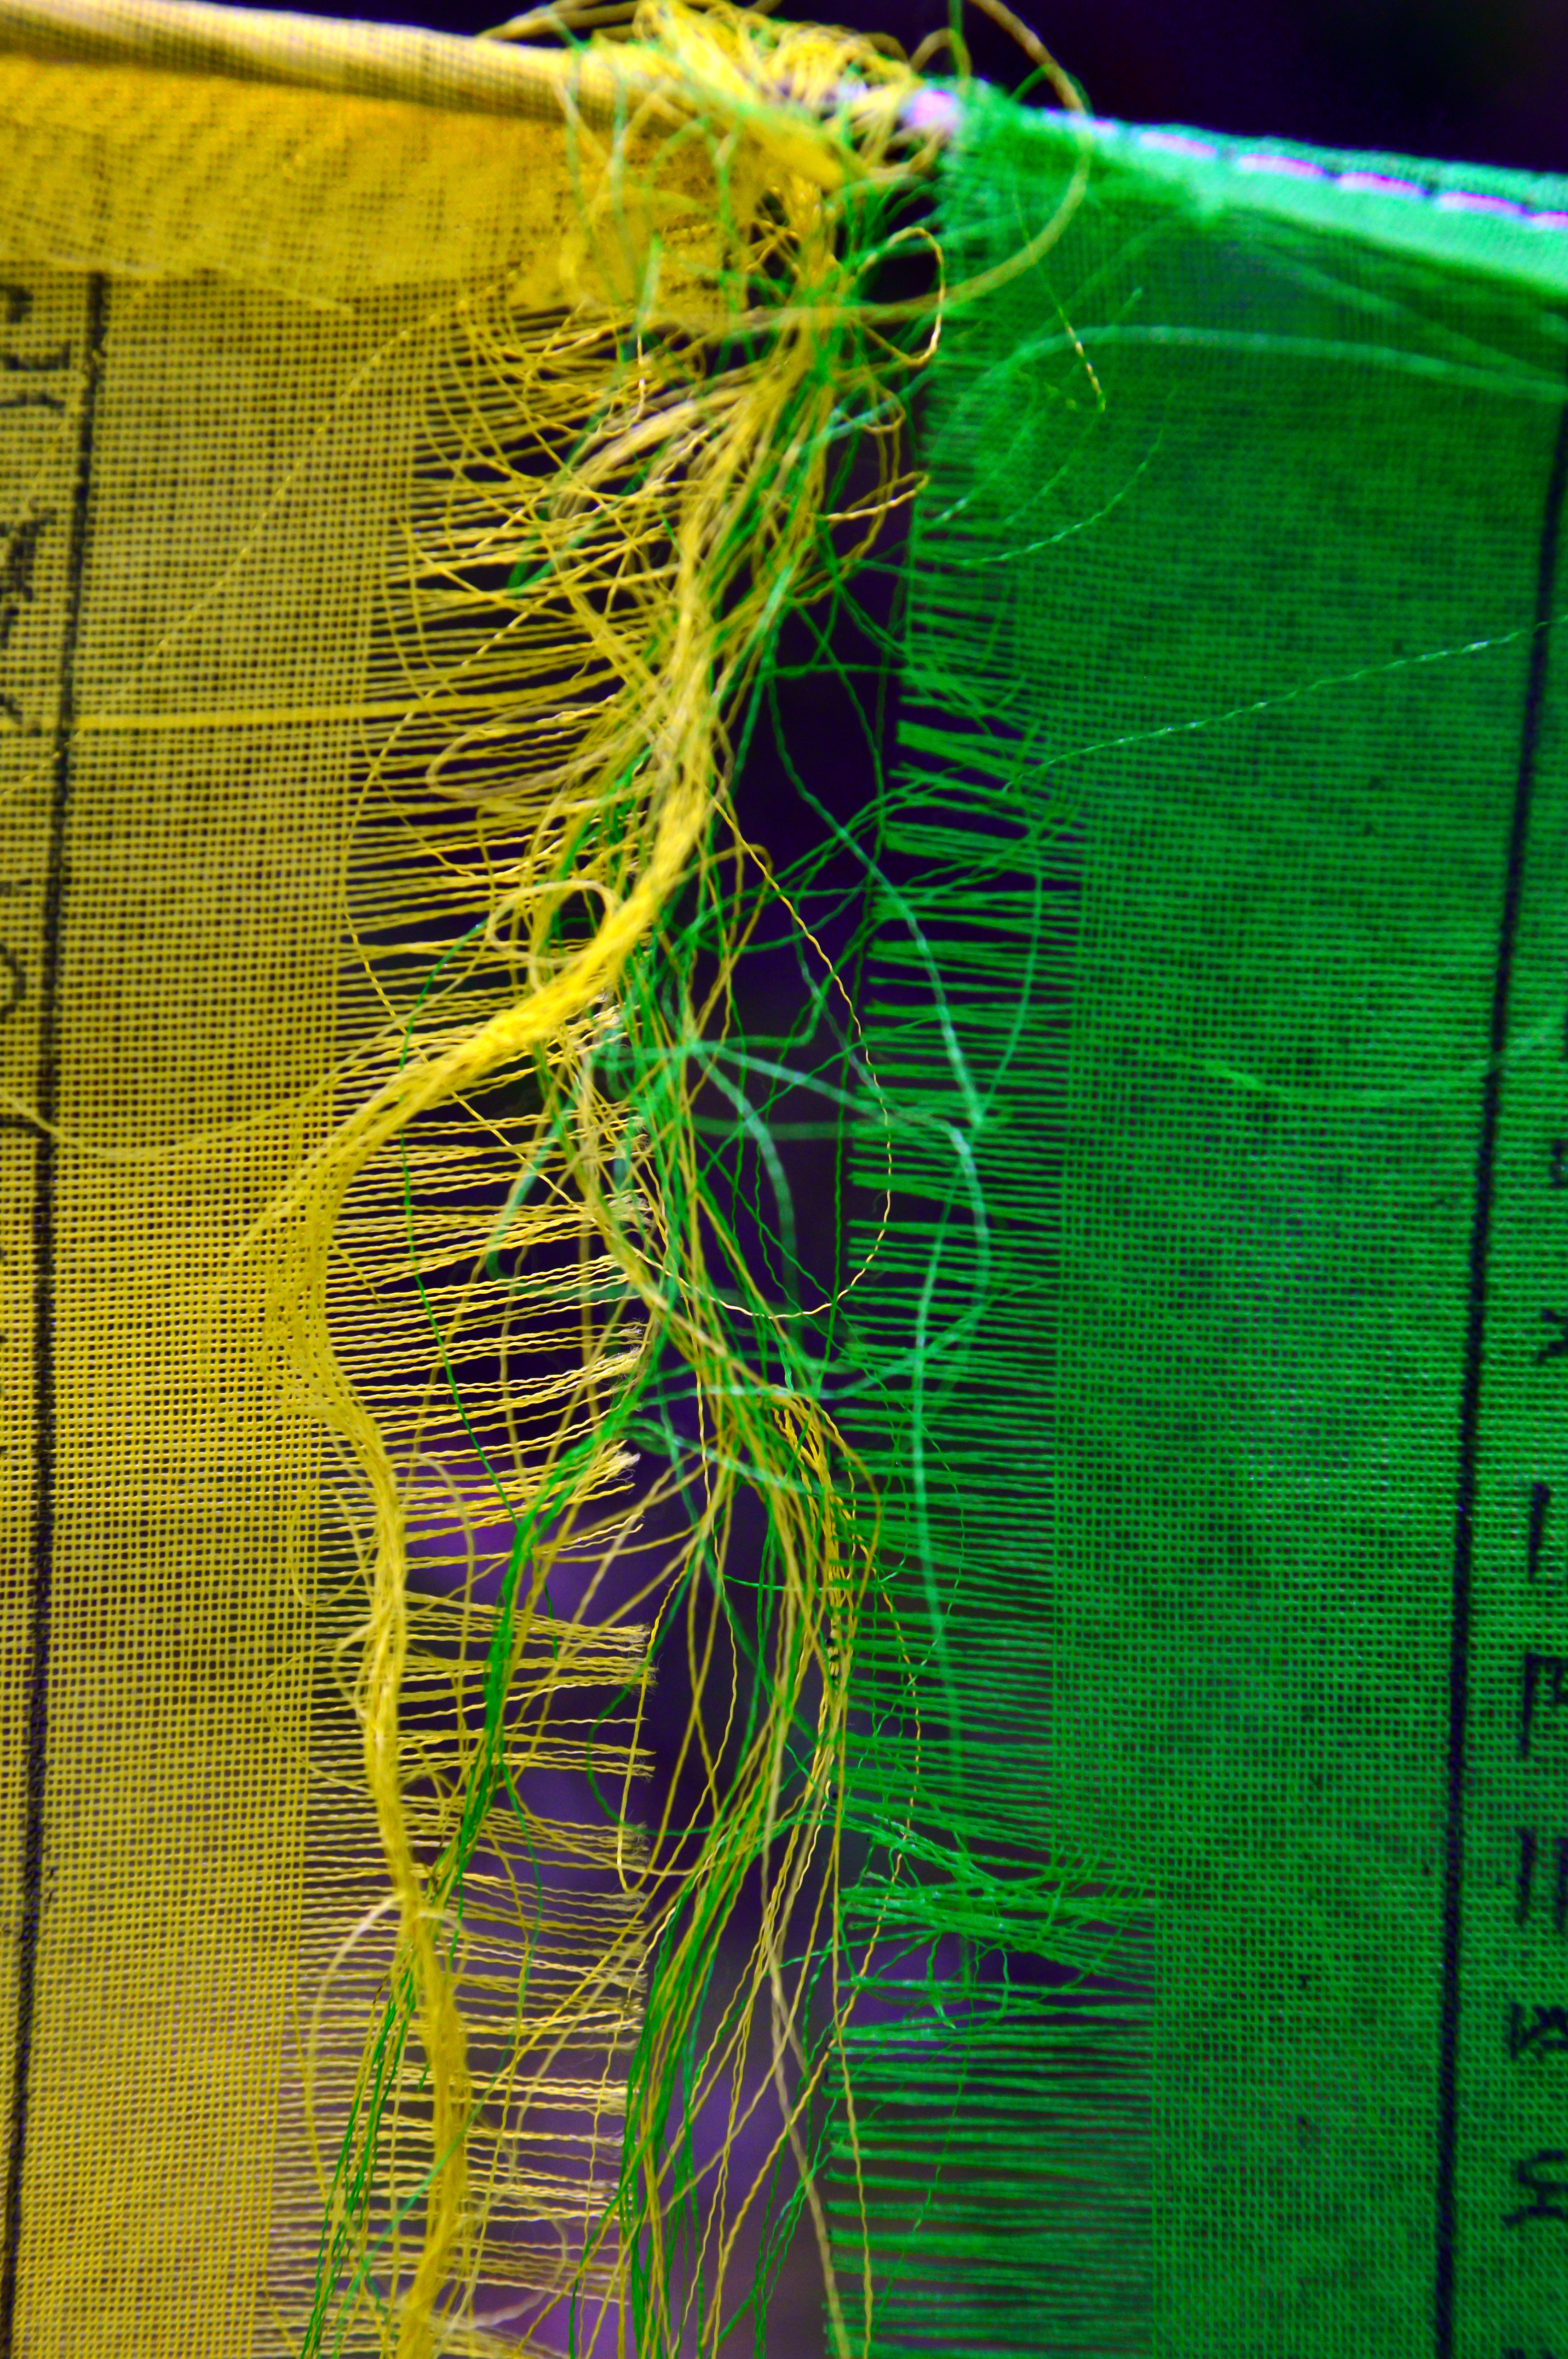
prayer, flags, flag, culture, religion, base, colorful, camp, china, color, sky, travel, blue, white, mountain, religious, background, abstract, texture, design, art, wallpaper, backdrop, green, pattern, old, graphic, retro, illustration, grunge, landscape, light, material, ancient, aged, artistic, bright, vintage, leaf, close up, organism, line, macro photography, grass family, grass, plant stem